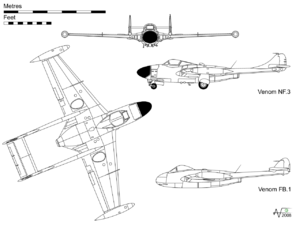
Le de Havilland Venom est un avion de chasse britannique des années 1950. Directement issu du de Havilland Vampire, il a été dérivé en une version capable d'opérer à partir de porte-avions, le Sea Venom. Environ 1 500 exemplaires ont été produits au total, utilisés par une petite dizaine de pays dont certains ont conservé les leurs jusqu'au milieu des années 1980.